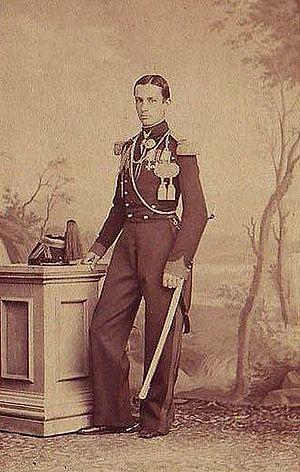
Le royaume des Deux-Siciles est un État souverain d'Europe du Sud qui a existé de 1816, année de l'unification du royaume de Sicile et du royaume de Naples, jusqu'en 1861, année de l'annexion des Deux-Siciles au jeune royaume d'Italie à la suite de l'expédition des Mille et de la deuxième guerre d'indépendance. Gouverné par quatre rois de la dynastie des Bourbons-Siciles, il s'étendait sur l'Italie du Sud et la Sicile.
Le royaume de Sicile a dans le passé recouvert plusieurs zones géographiques différentes au fil du temps, et il ne s'est pas limité à la seule île de Sicile. Il a été l'objet de convoitises de la part des plus grandes familles européennes, qui se sont battues pour s'en assurer la possession. L'histoire du royaume a été particulièrement mouvementée, marquée par des assassinats, des guerres de succession, des séparations. Les rois de Sicile n'ont donc pas tous régné sur un territoire identique. On a même pu parler, lors des périodes au cours desquelles les royaumes de Sicile et de Naples ont été réunis, de « Royaume des Deux-Siciles ». Établir la liste des rois de Sicile et/ou de Naples suppose donc de rattacher les noms des rois à la bonne entité politique.
Alphonse Marie Joseph Albert de Bourbon, né altesse royale, prince royal des Deux-Siciles et comte de Caserte, est le 3ᵉ fils du roi Ferdinand II des Deux-Siciles et de sa seconde épouse, Thérèse d'Autriche, et demi-frère du dernier roi du royaume des Deux-Siciles, François II des Deux-Siciles.